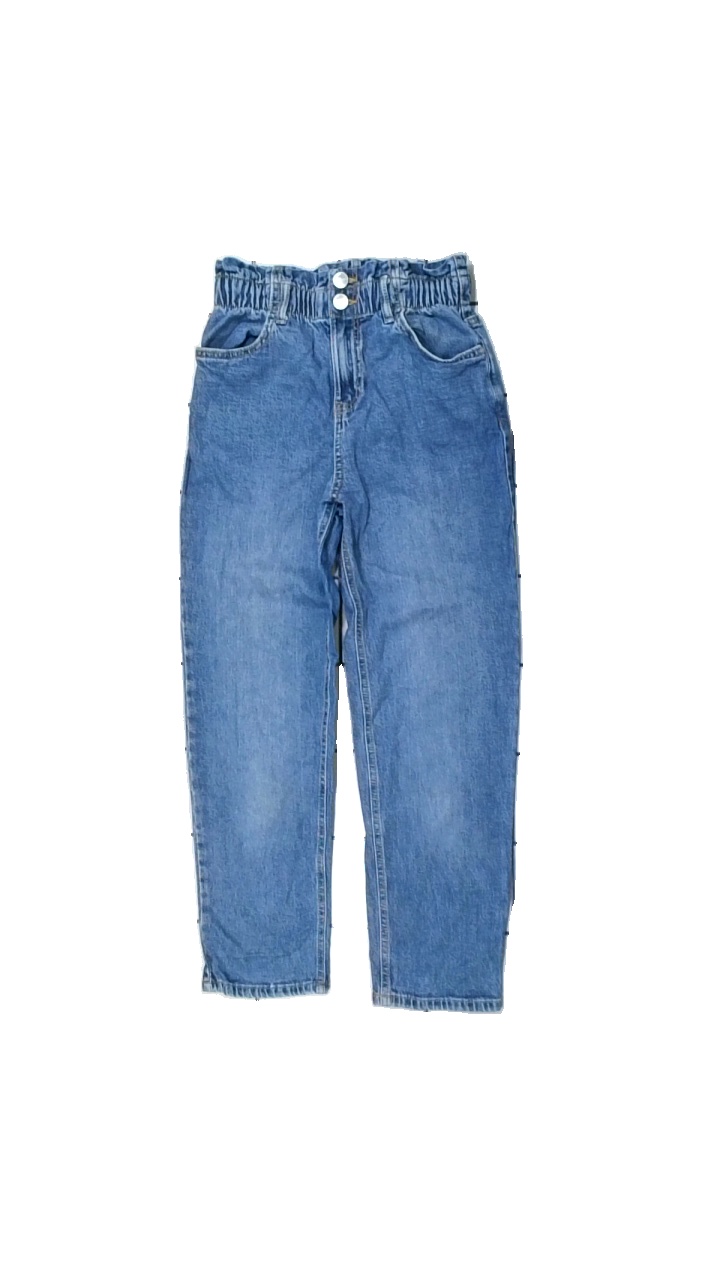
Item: Jeans (Children)
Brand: Lindex
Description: blå jeans
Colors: Blue
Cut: Regular
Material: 100% cotton
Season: All
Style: Denim
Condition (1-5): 5
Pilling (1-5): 5
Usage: Reuse
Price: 50-100